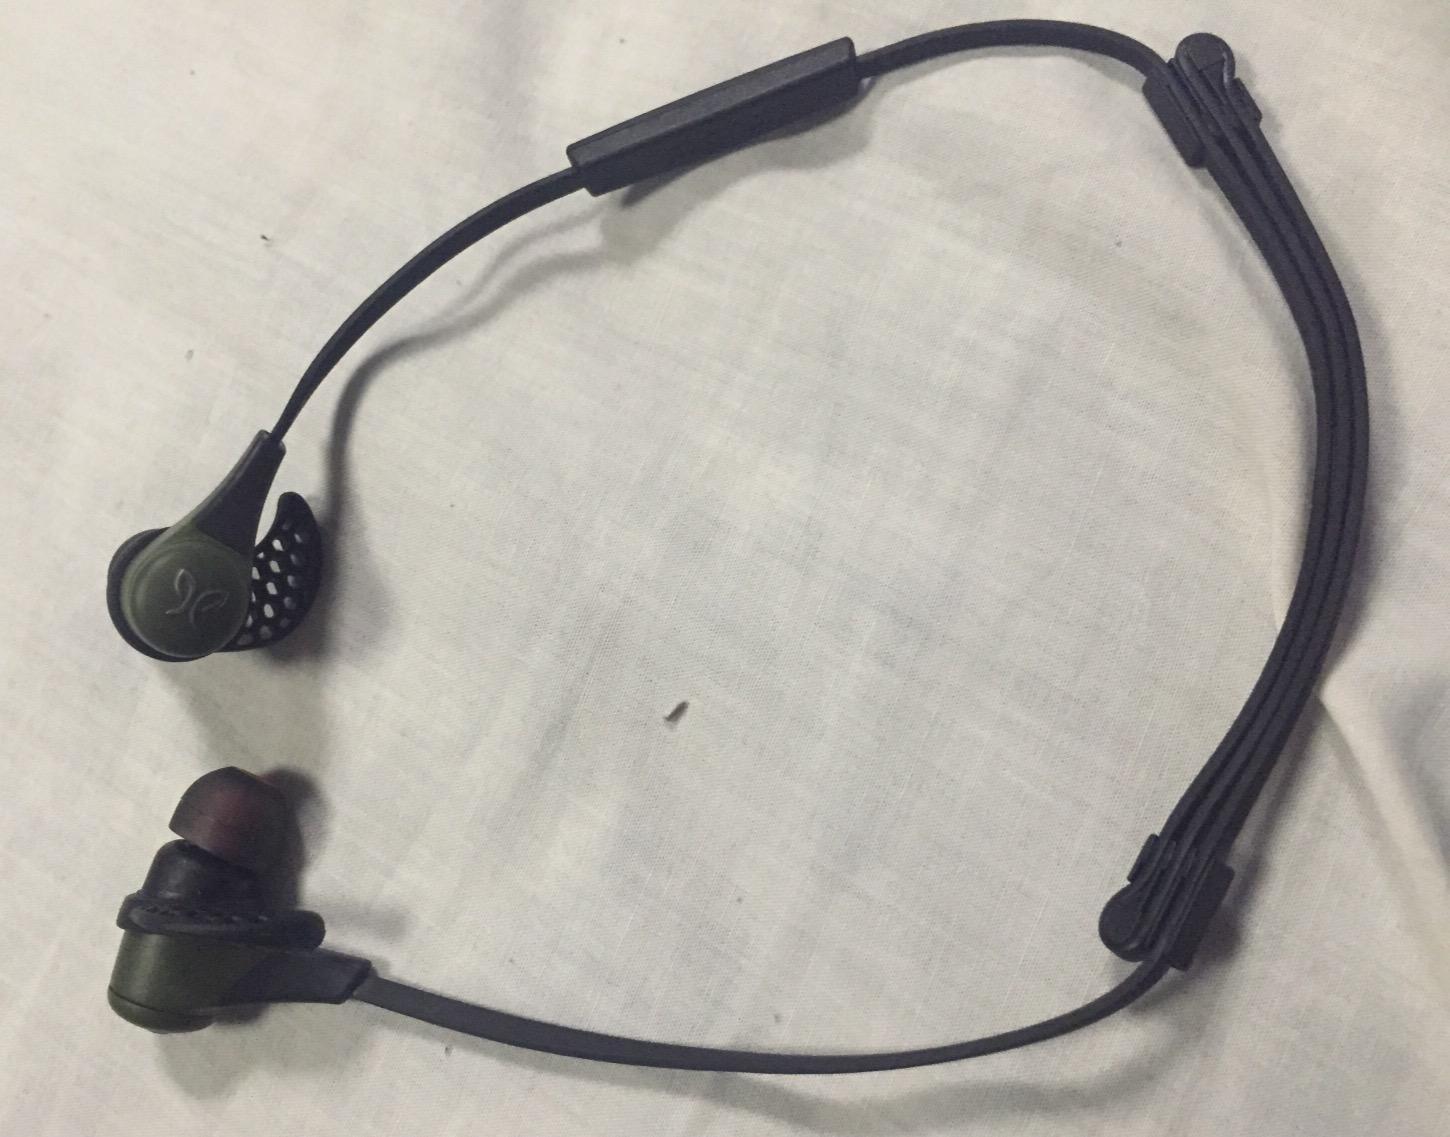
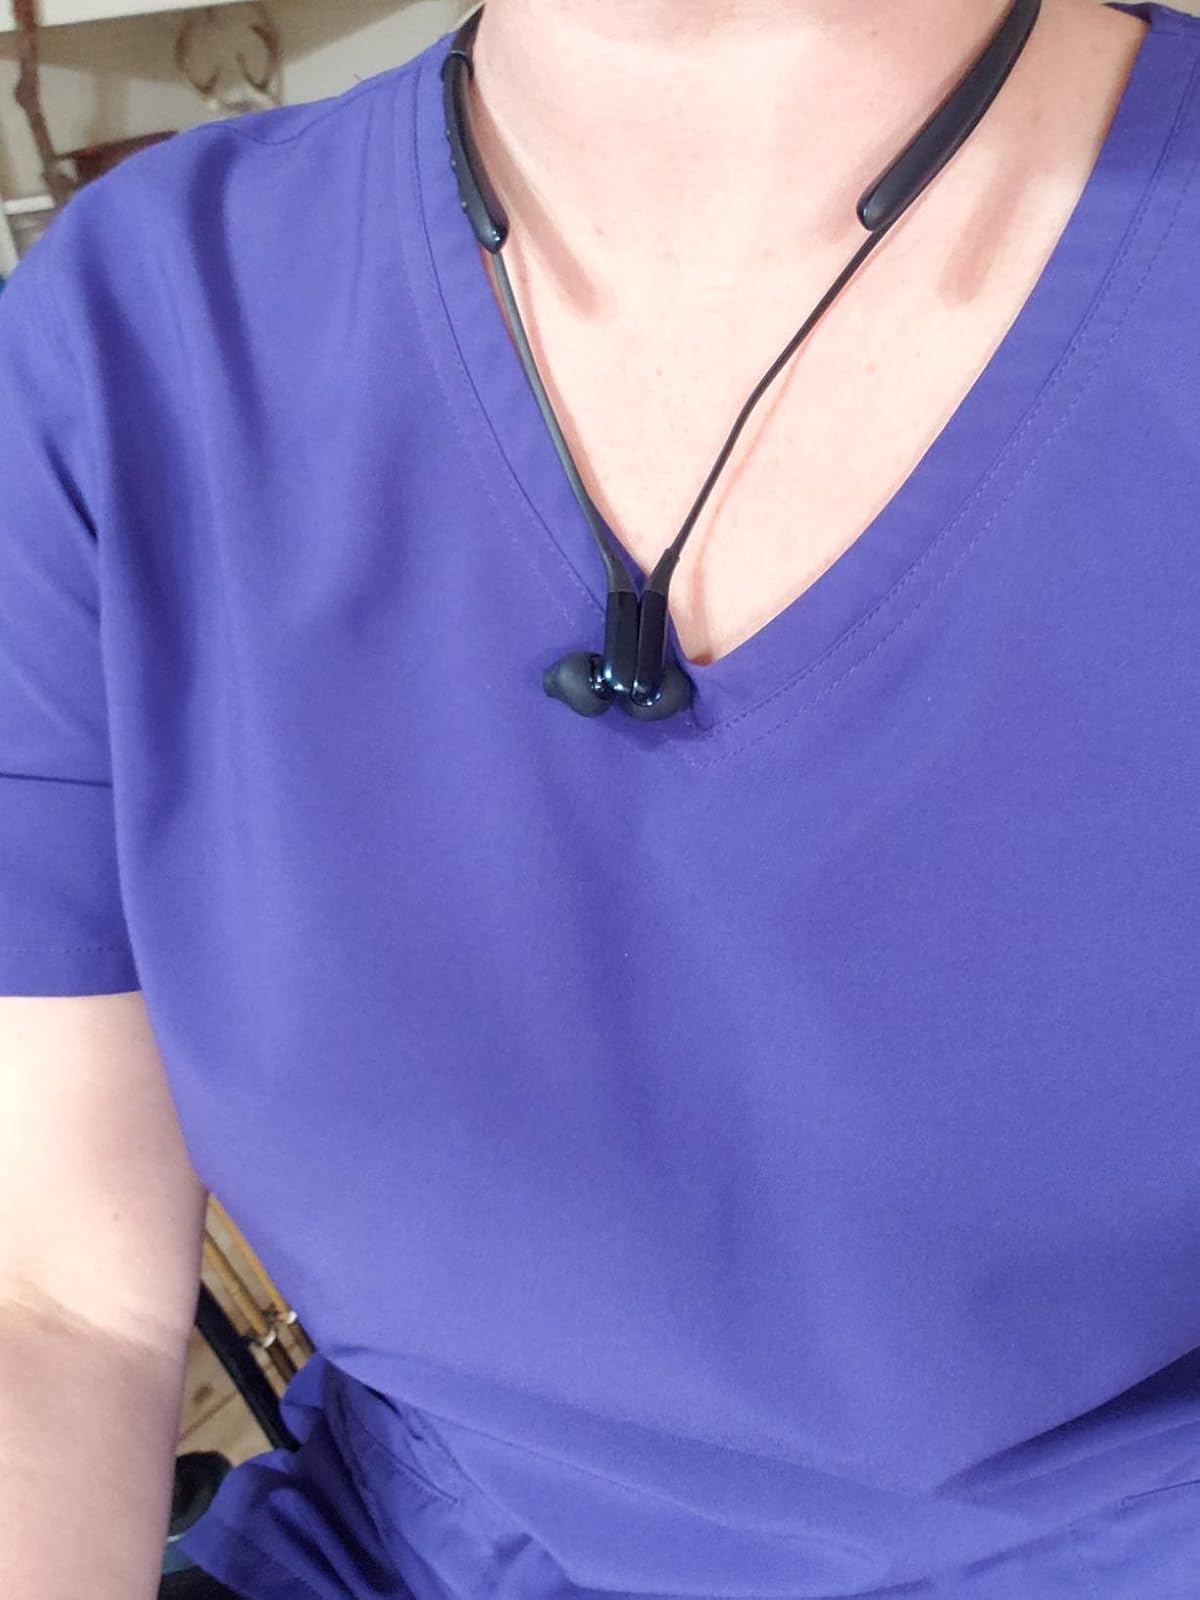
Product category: headphones
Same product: no